Winning Colors (horse)

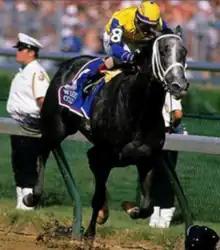
Winning Colors at 1988 Kentucky Derby

Winning Colors (March 14, 1985 – February 17, 2008) was an American Hall of Fame Champion Thoroughbred racehorse and one of only three fillies to ever win the Kentucky Derby. Though she was registered as roan, she was, in fact, a gray with a white blaze on her face.